Division No. 22, Manitoba

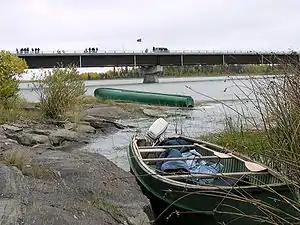
The Kichi Sipi Bridge (Manitoba Provincial Road 373)

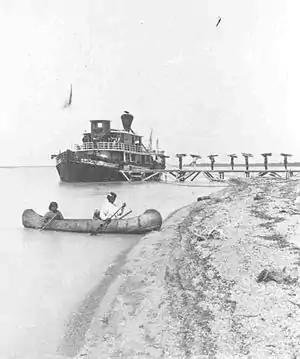
Norway House Manitoba, circa 1880

The division had a population of 38,421 in the Canada 2006 Census. The economic base of the area is mining, forestry, manufacturing, commercial fishing, trapping and tourism.